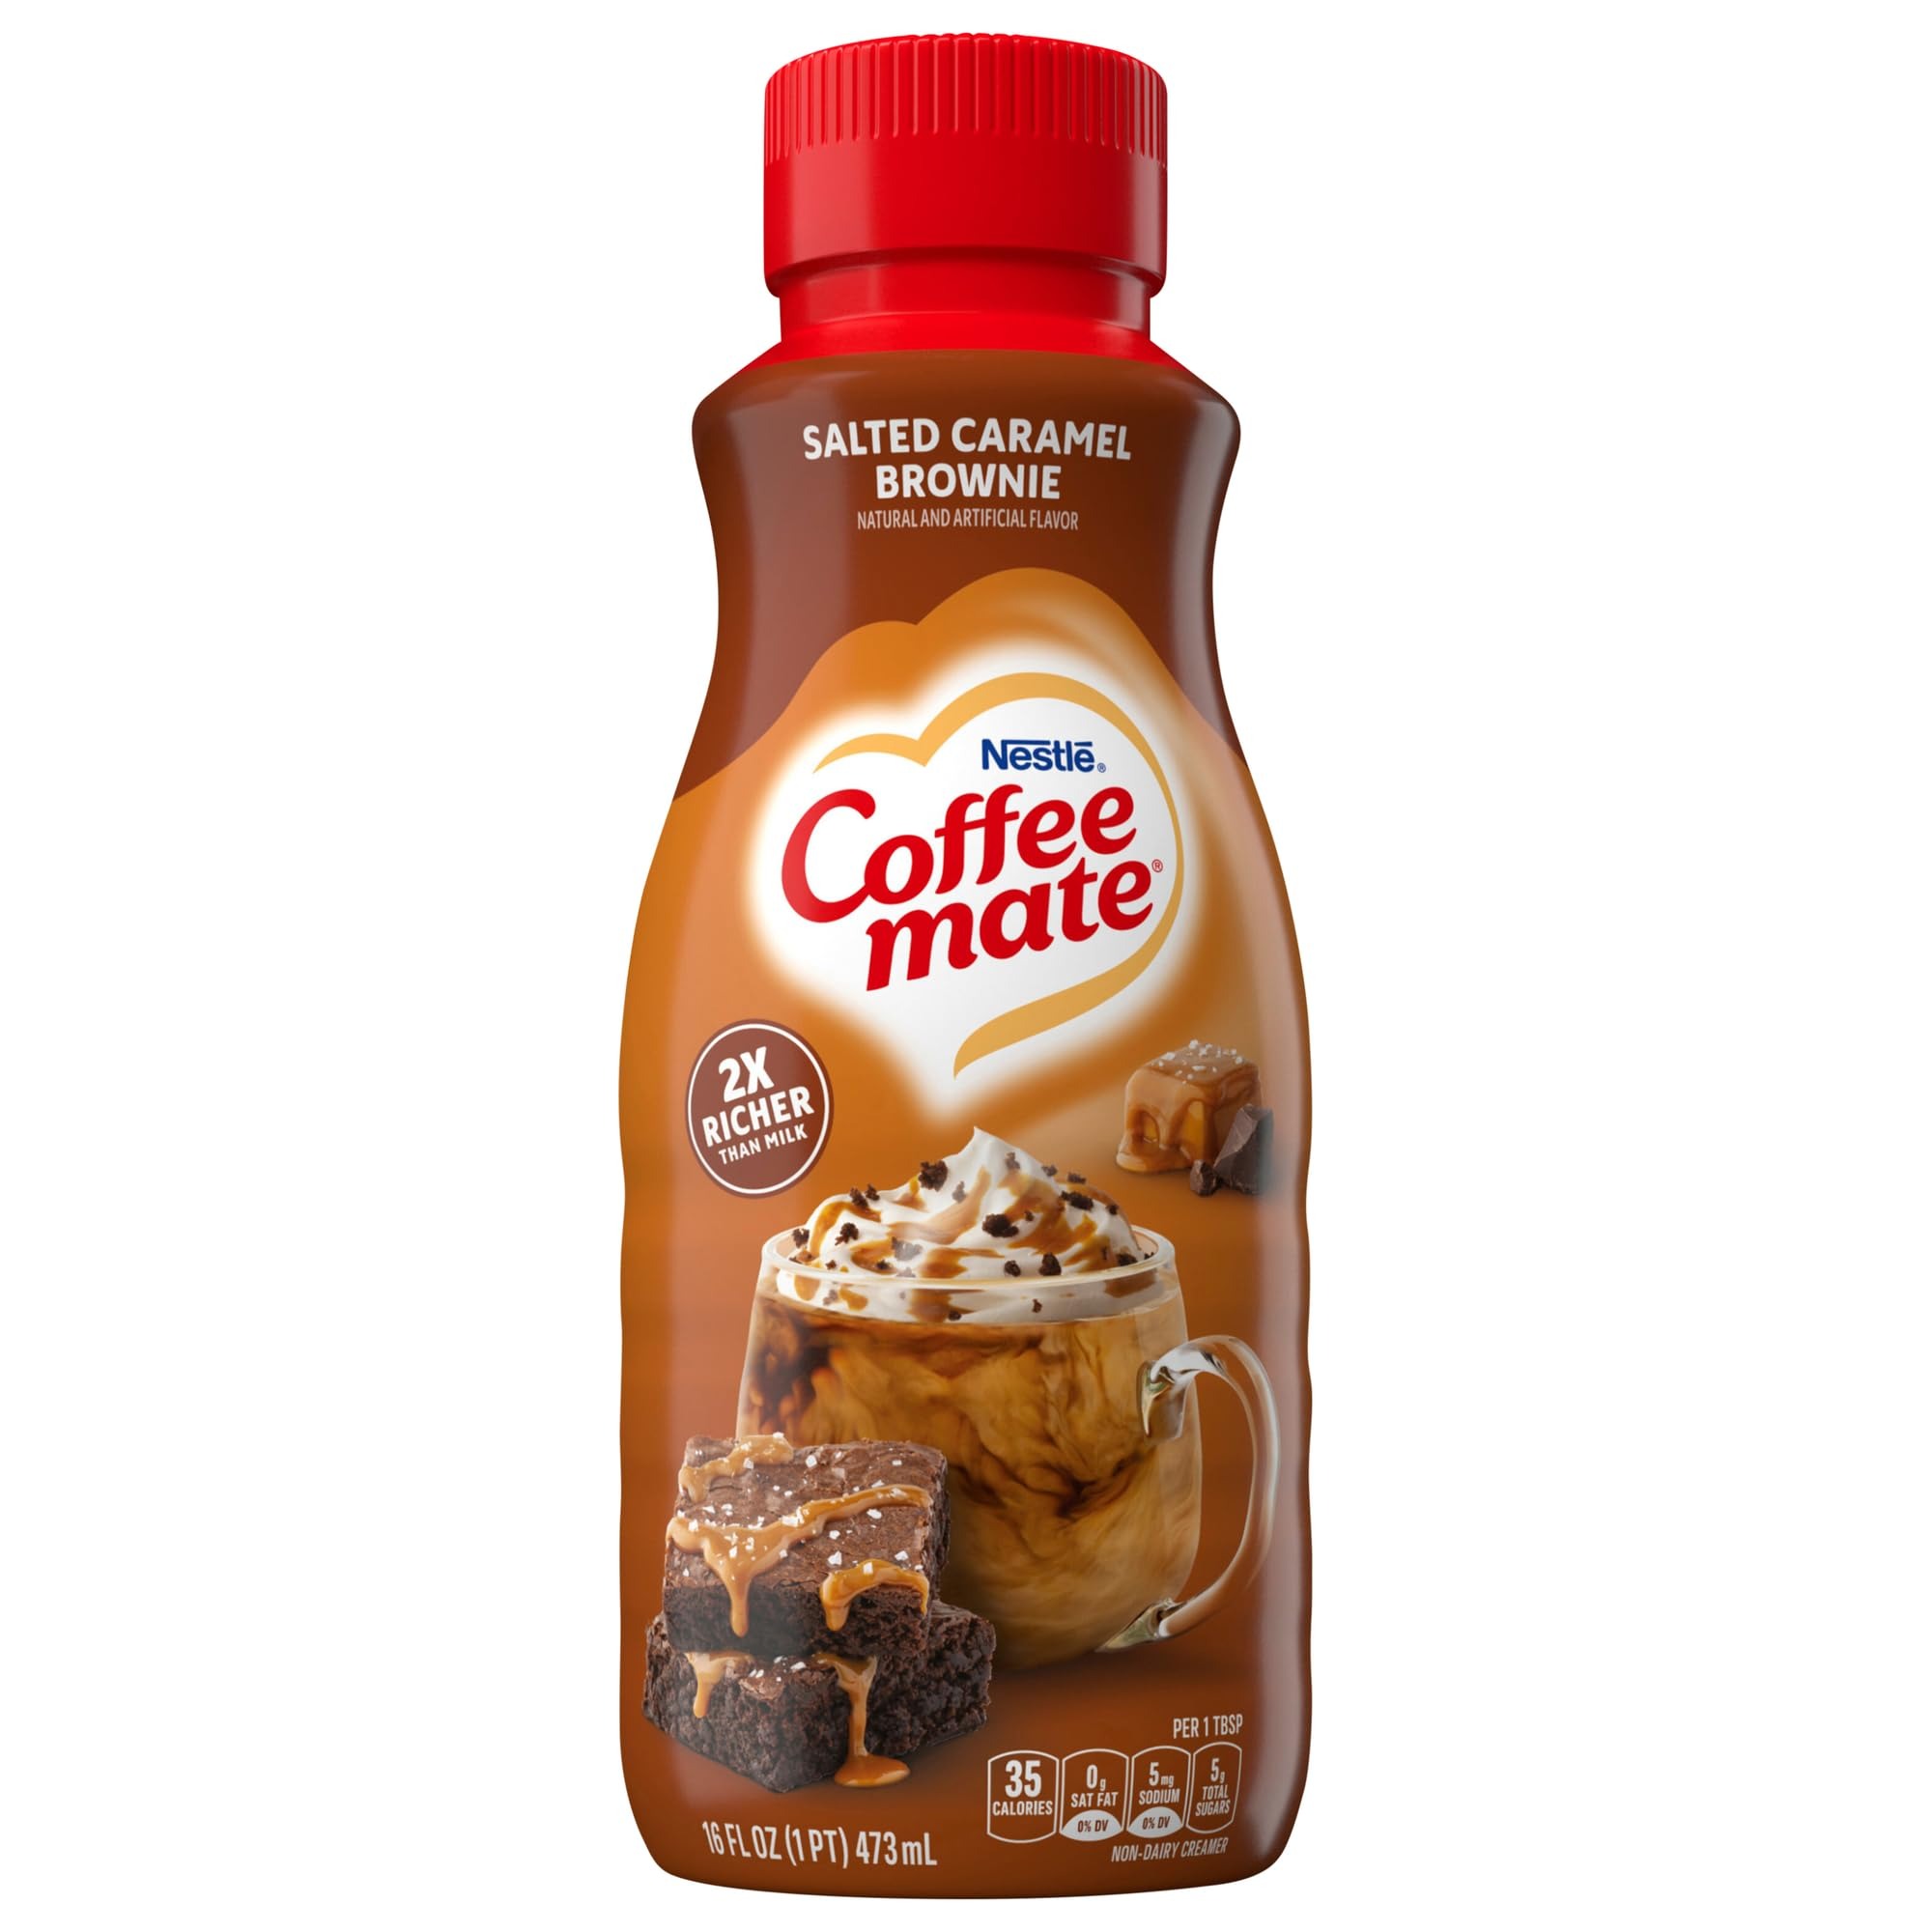
Item Name: COFFEE MATE Salted Caramel Brownie Liquid Non-Dairy Creamer 16 fl. oz. Bottle
Bullet Point 1: Perfect your coffee with a Salted Caramel Brownie flavored creamer. SNAP and EBT Eligible item
Bullet Point 2: 2x richer than milk, try it in iced coffee.
Bullet Point 3: This non-dairy coffee creamer is cholesterol-free and gluten-free.
Value: 16.0
Unit: Ounce

Price: 2.78